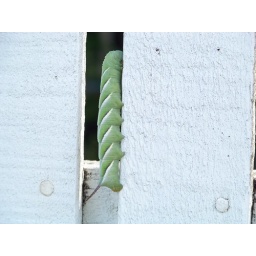
Hawk moth larva, picket fence in Sandgate, feeding on olive tree.